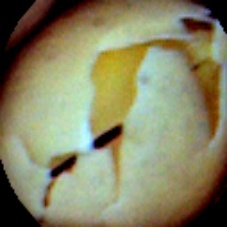
Label: Skin-damaged